José Marrone

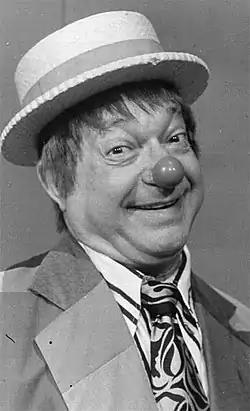

José Carlos Marrone (25 October 1915 in Buenos Aires – 27 June 1990 in Buenos Aires) was an Argentine actor and humorist.